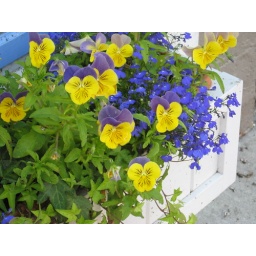
flower box in Petoskey